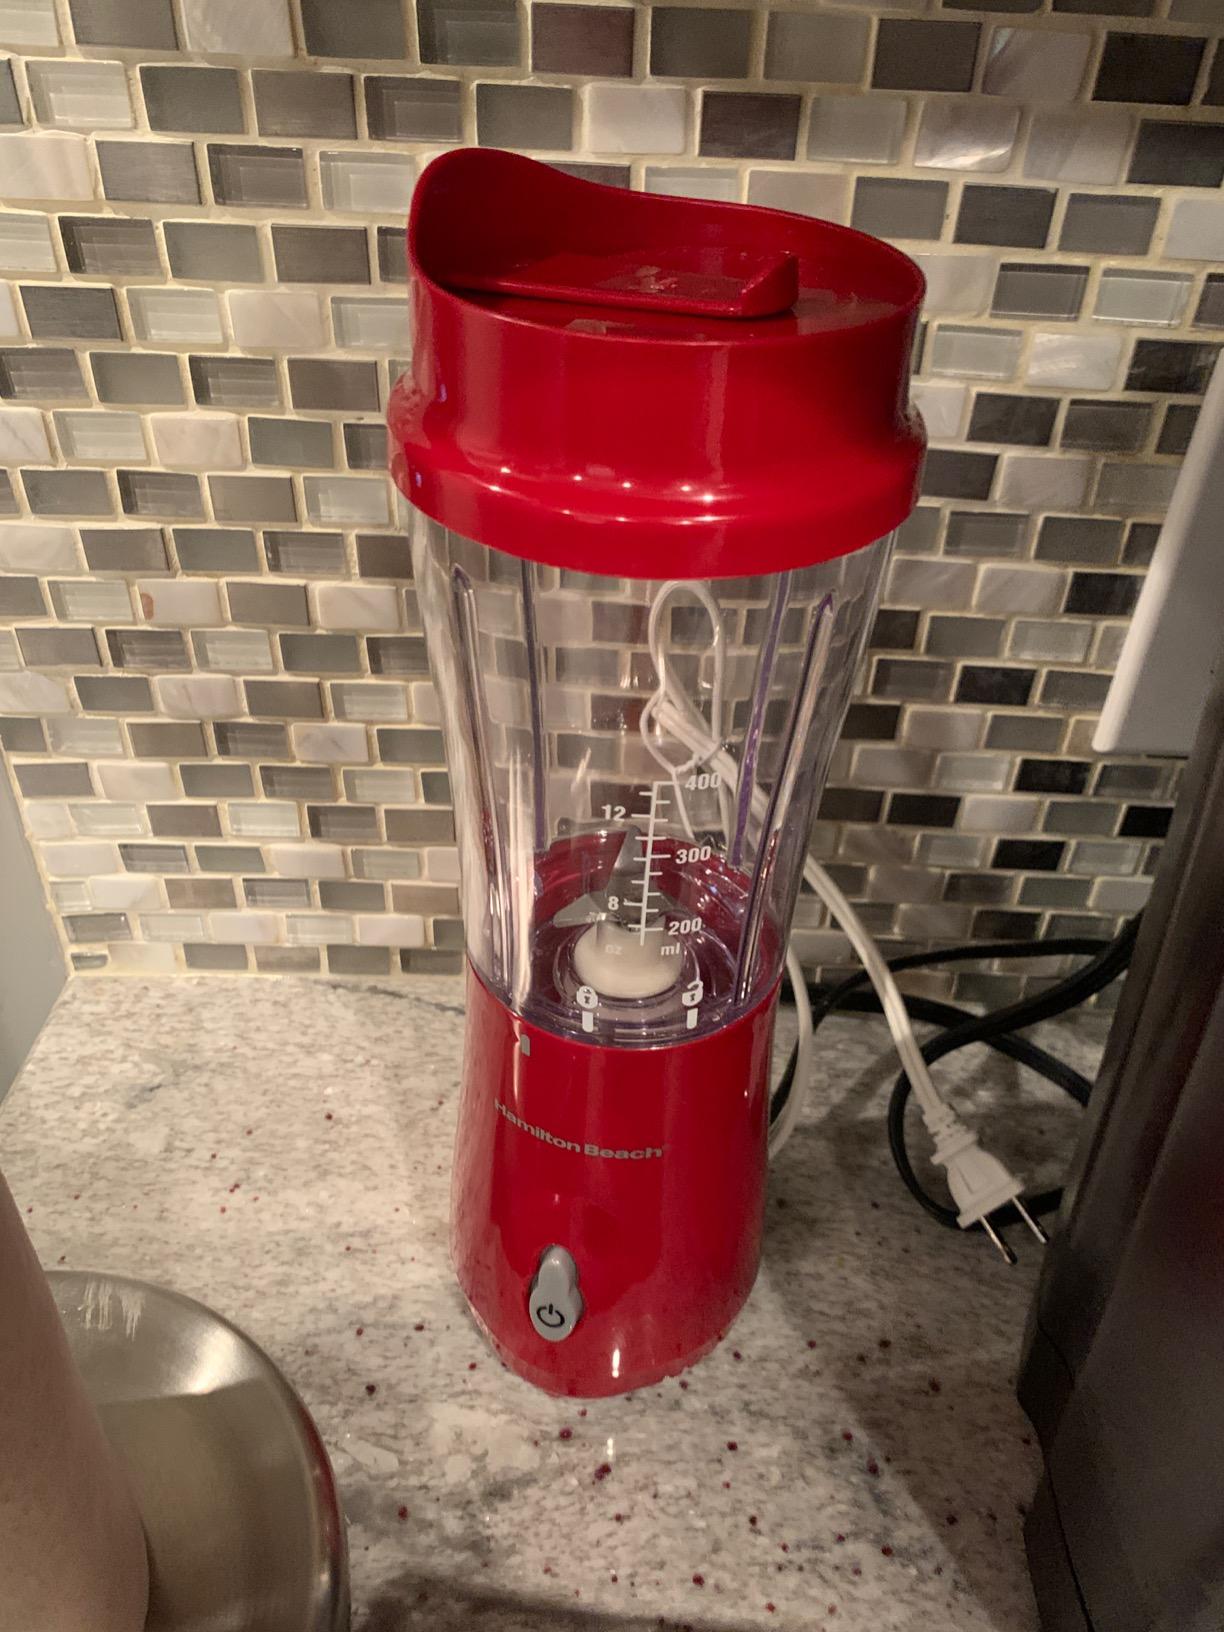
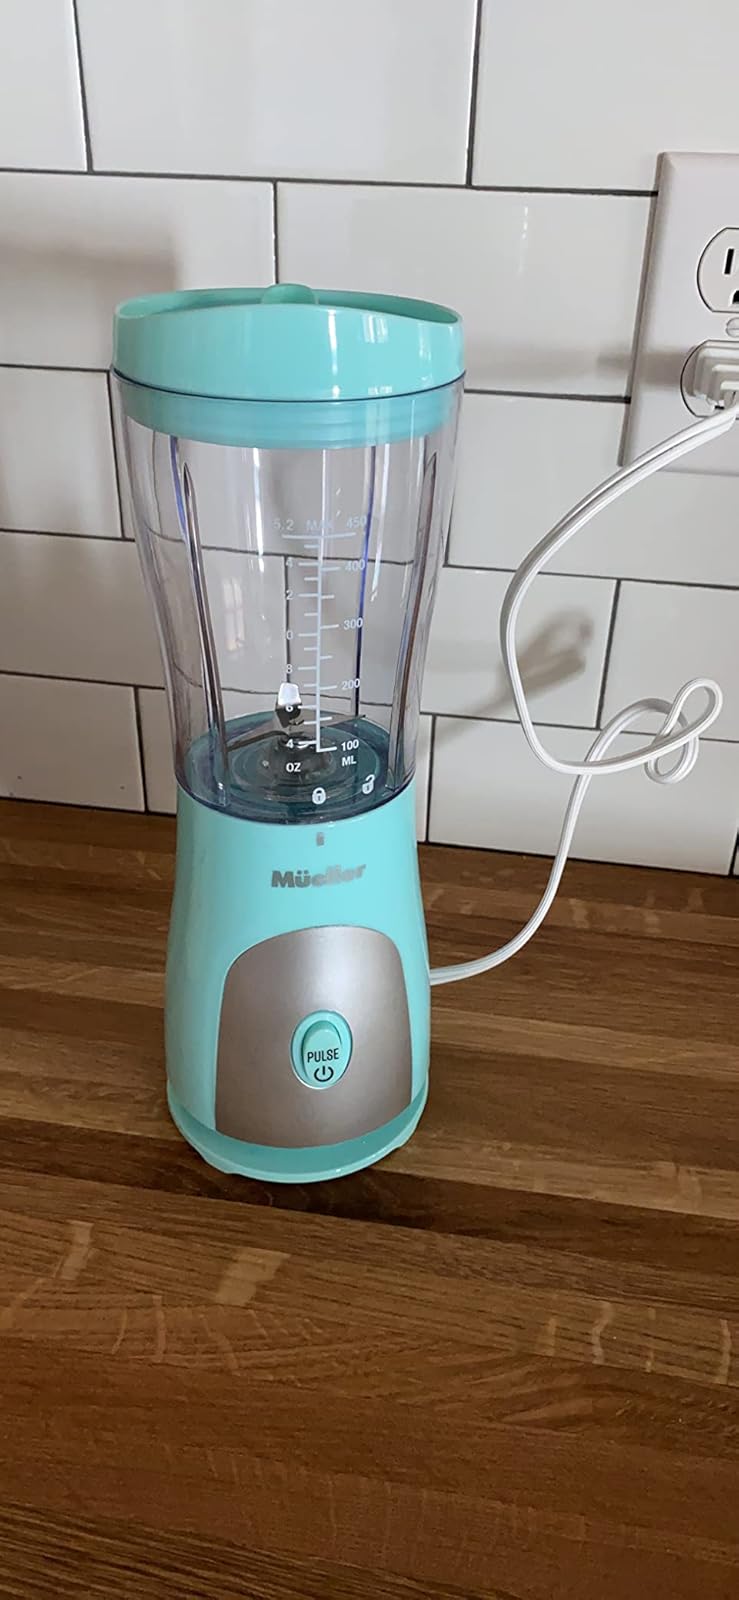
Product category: items_blender
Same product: no